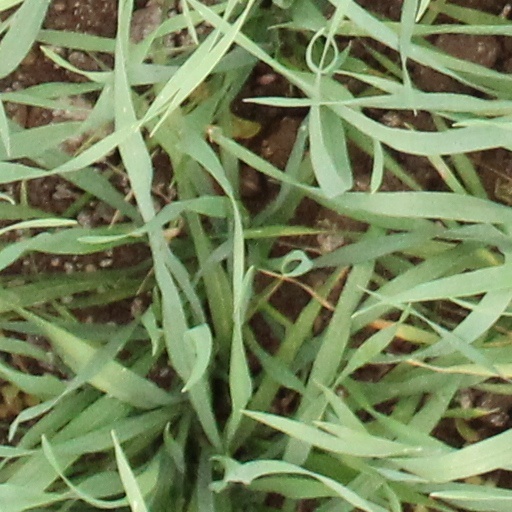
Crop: wheat